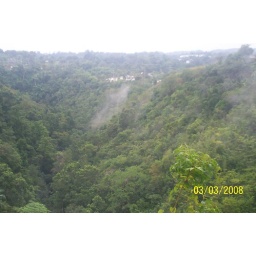
View into the canyon from the plantation road. there are white goats living in the hills!